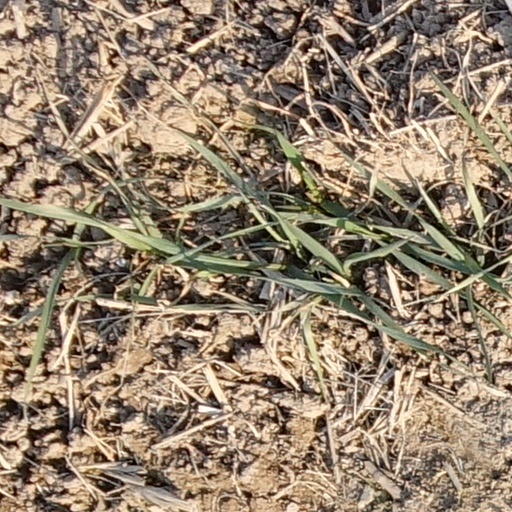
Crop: wheat